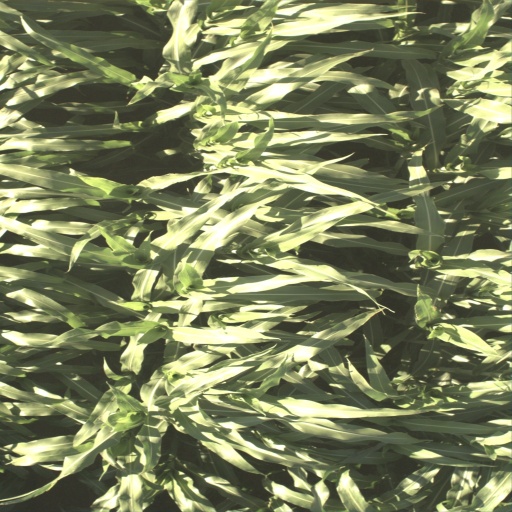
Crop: sorghum